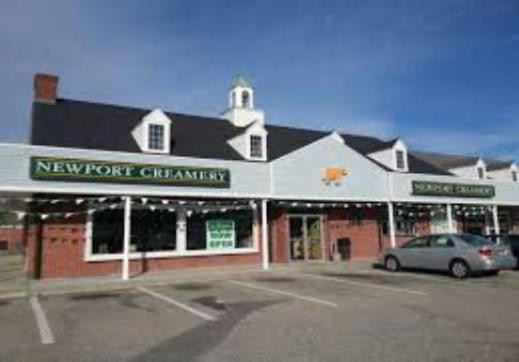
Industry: Food